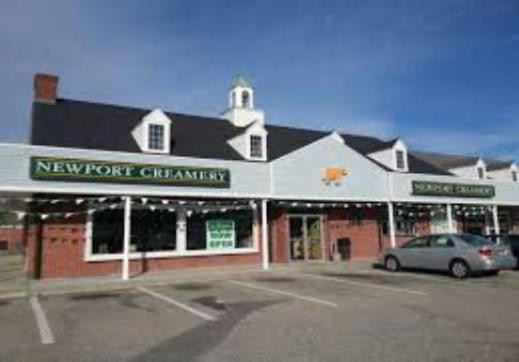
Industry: Food